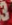
Number: 3